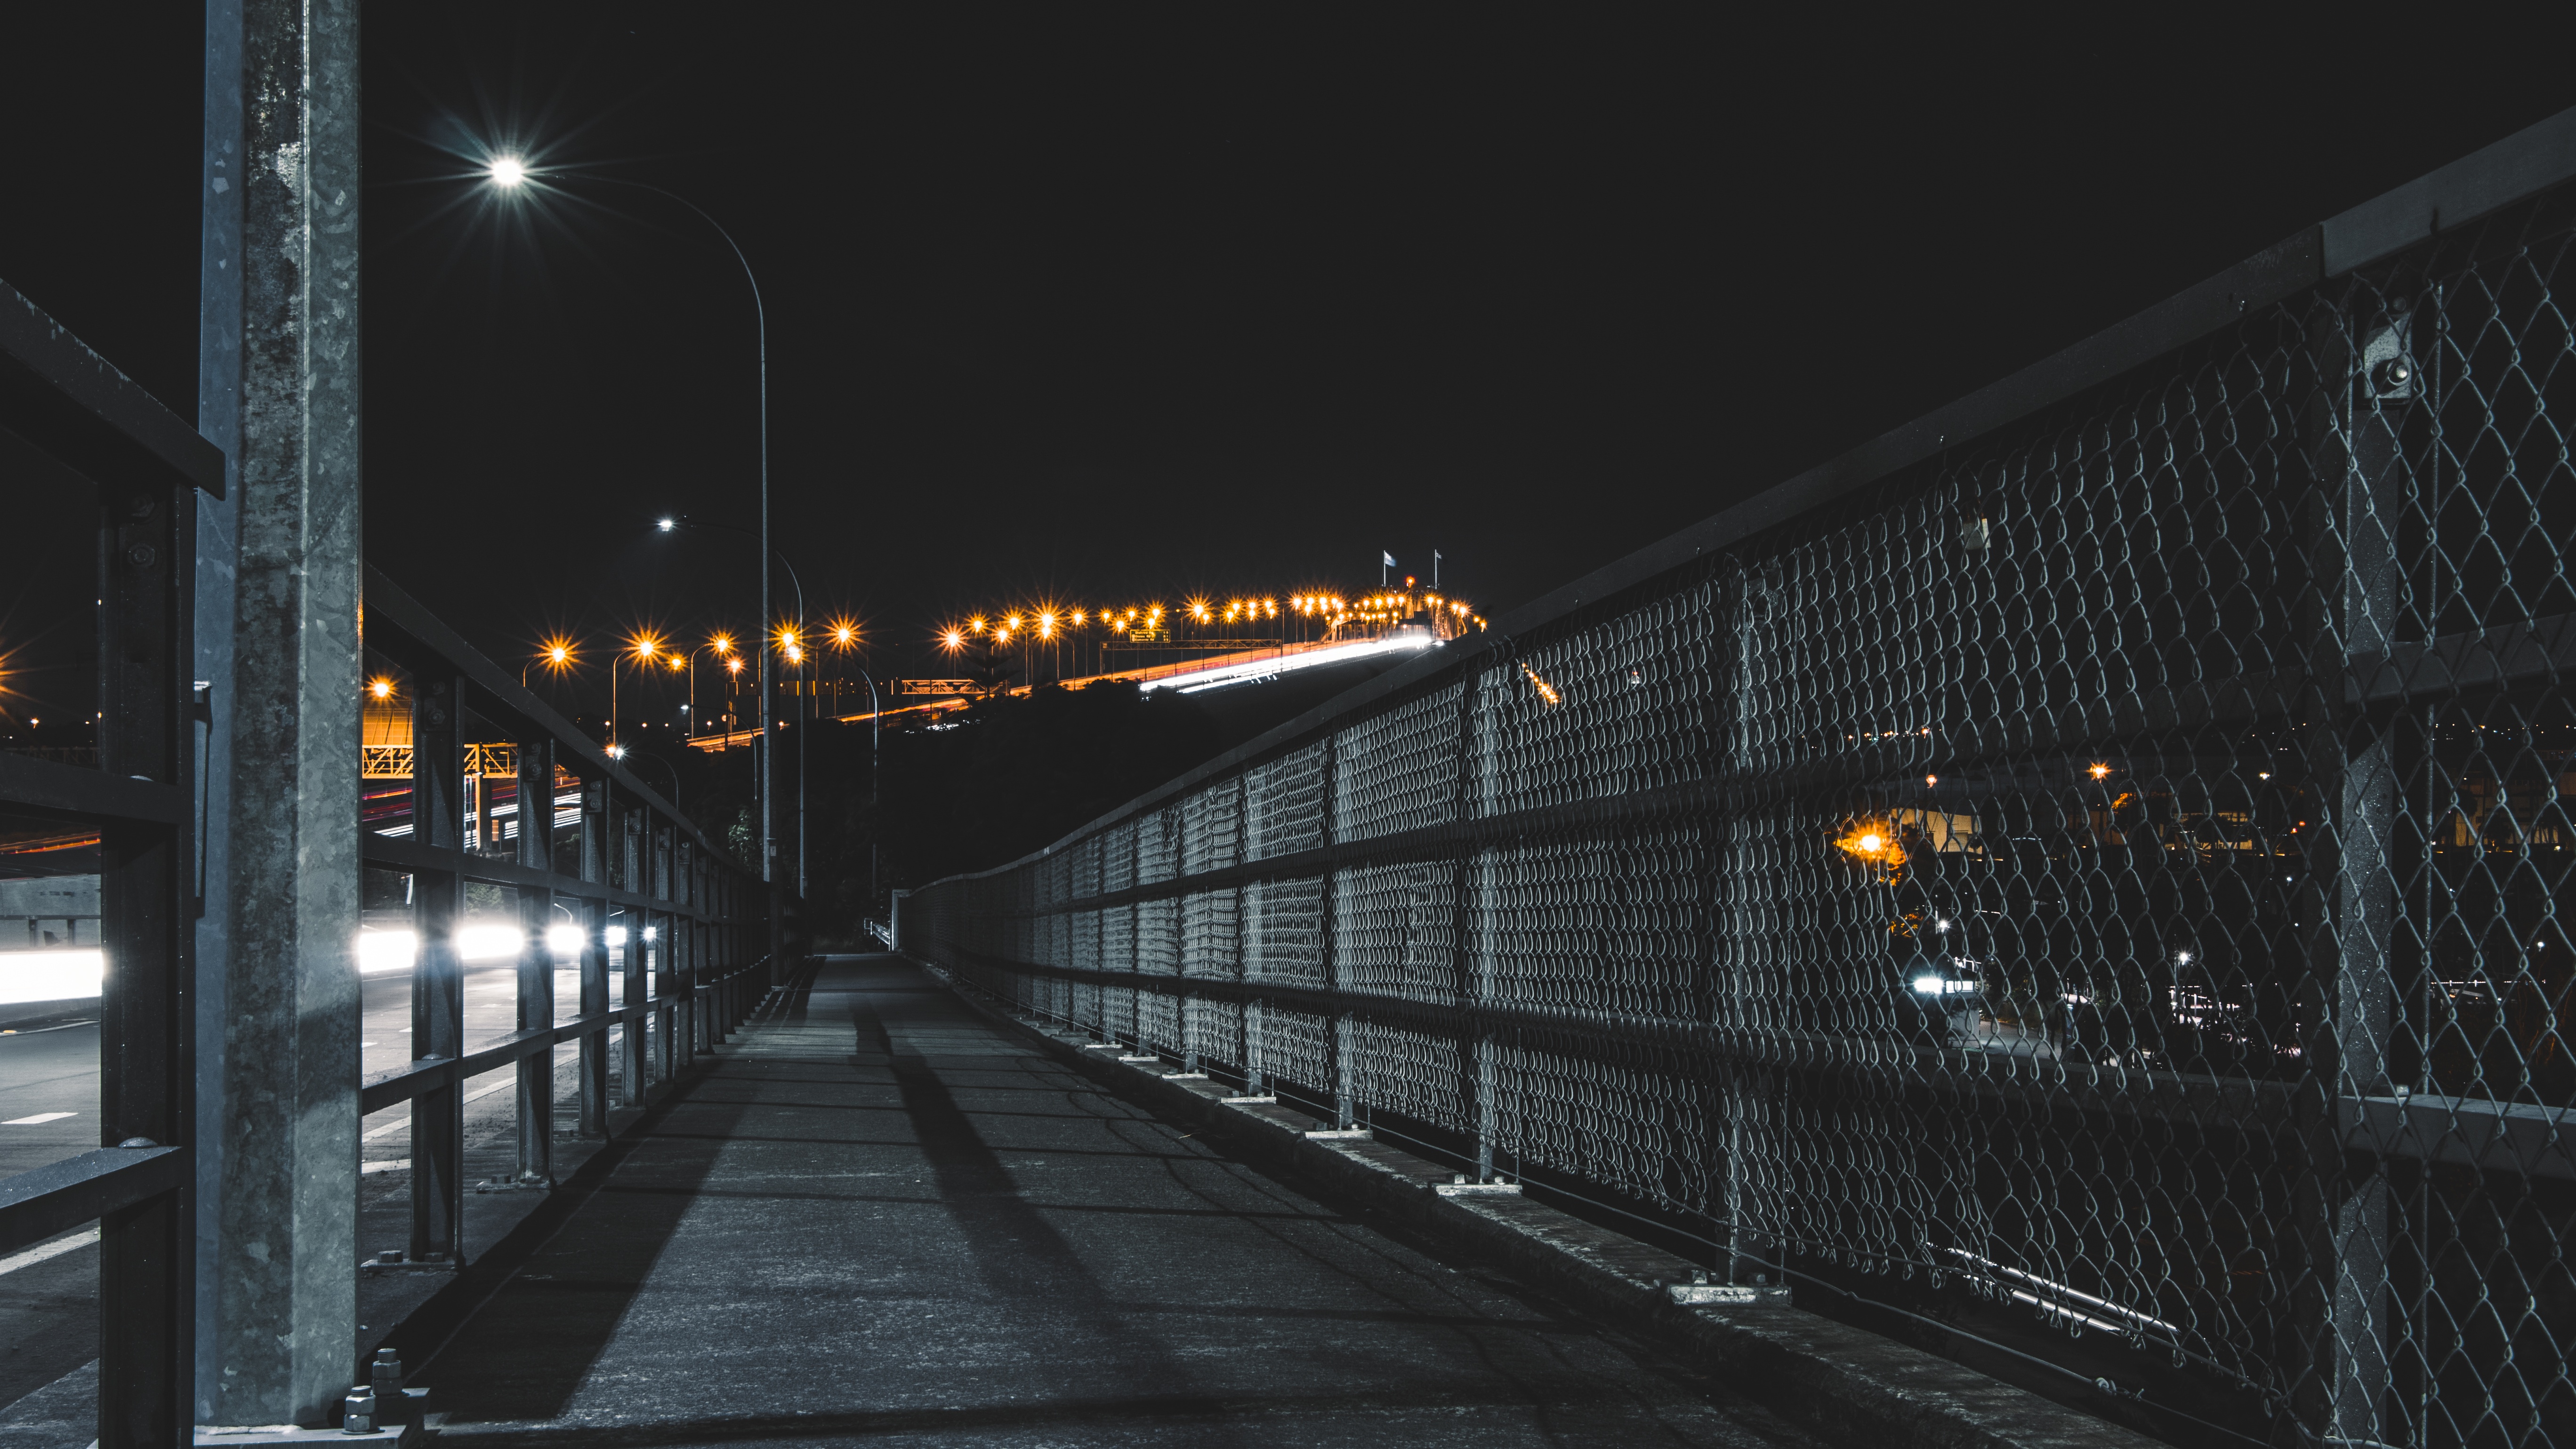
light, road, bridge, night, highway, overpass, cityscape, transport, evening, reflection, weather, darkness, street light, lighting, public transport, infrastructure, urban area